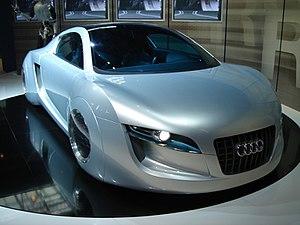
I, Robot ou Les Robots au Québec, est un film de science-fiction américain réalisé par Alex Proyas et sorti en 2004. Le scénario du film est écrit par Jeff Vintar et Akiva Goldsman ; il est librement inspiré des romans Les Cavernes d'acier et Les Robots ainsi que de la nouvelle Le Robot qui rêvait d'Isaac Asimov.